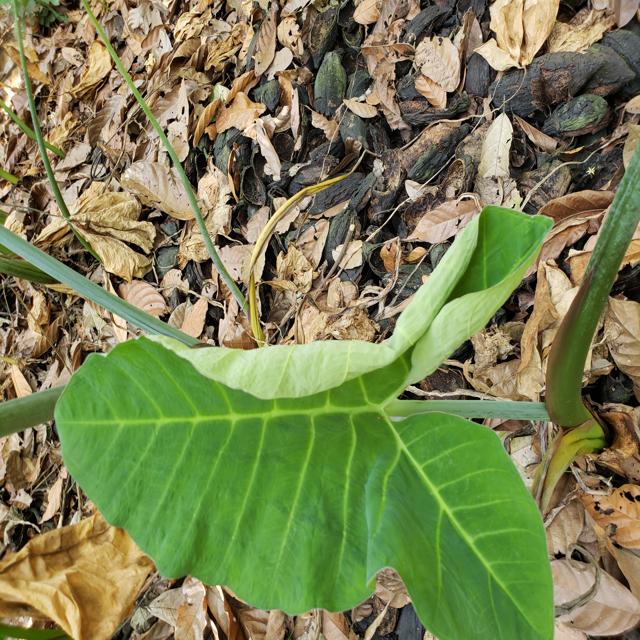
Label: Healthy